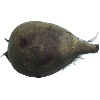
Label: Beetroot 1